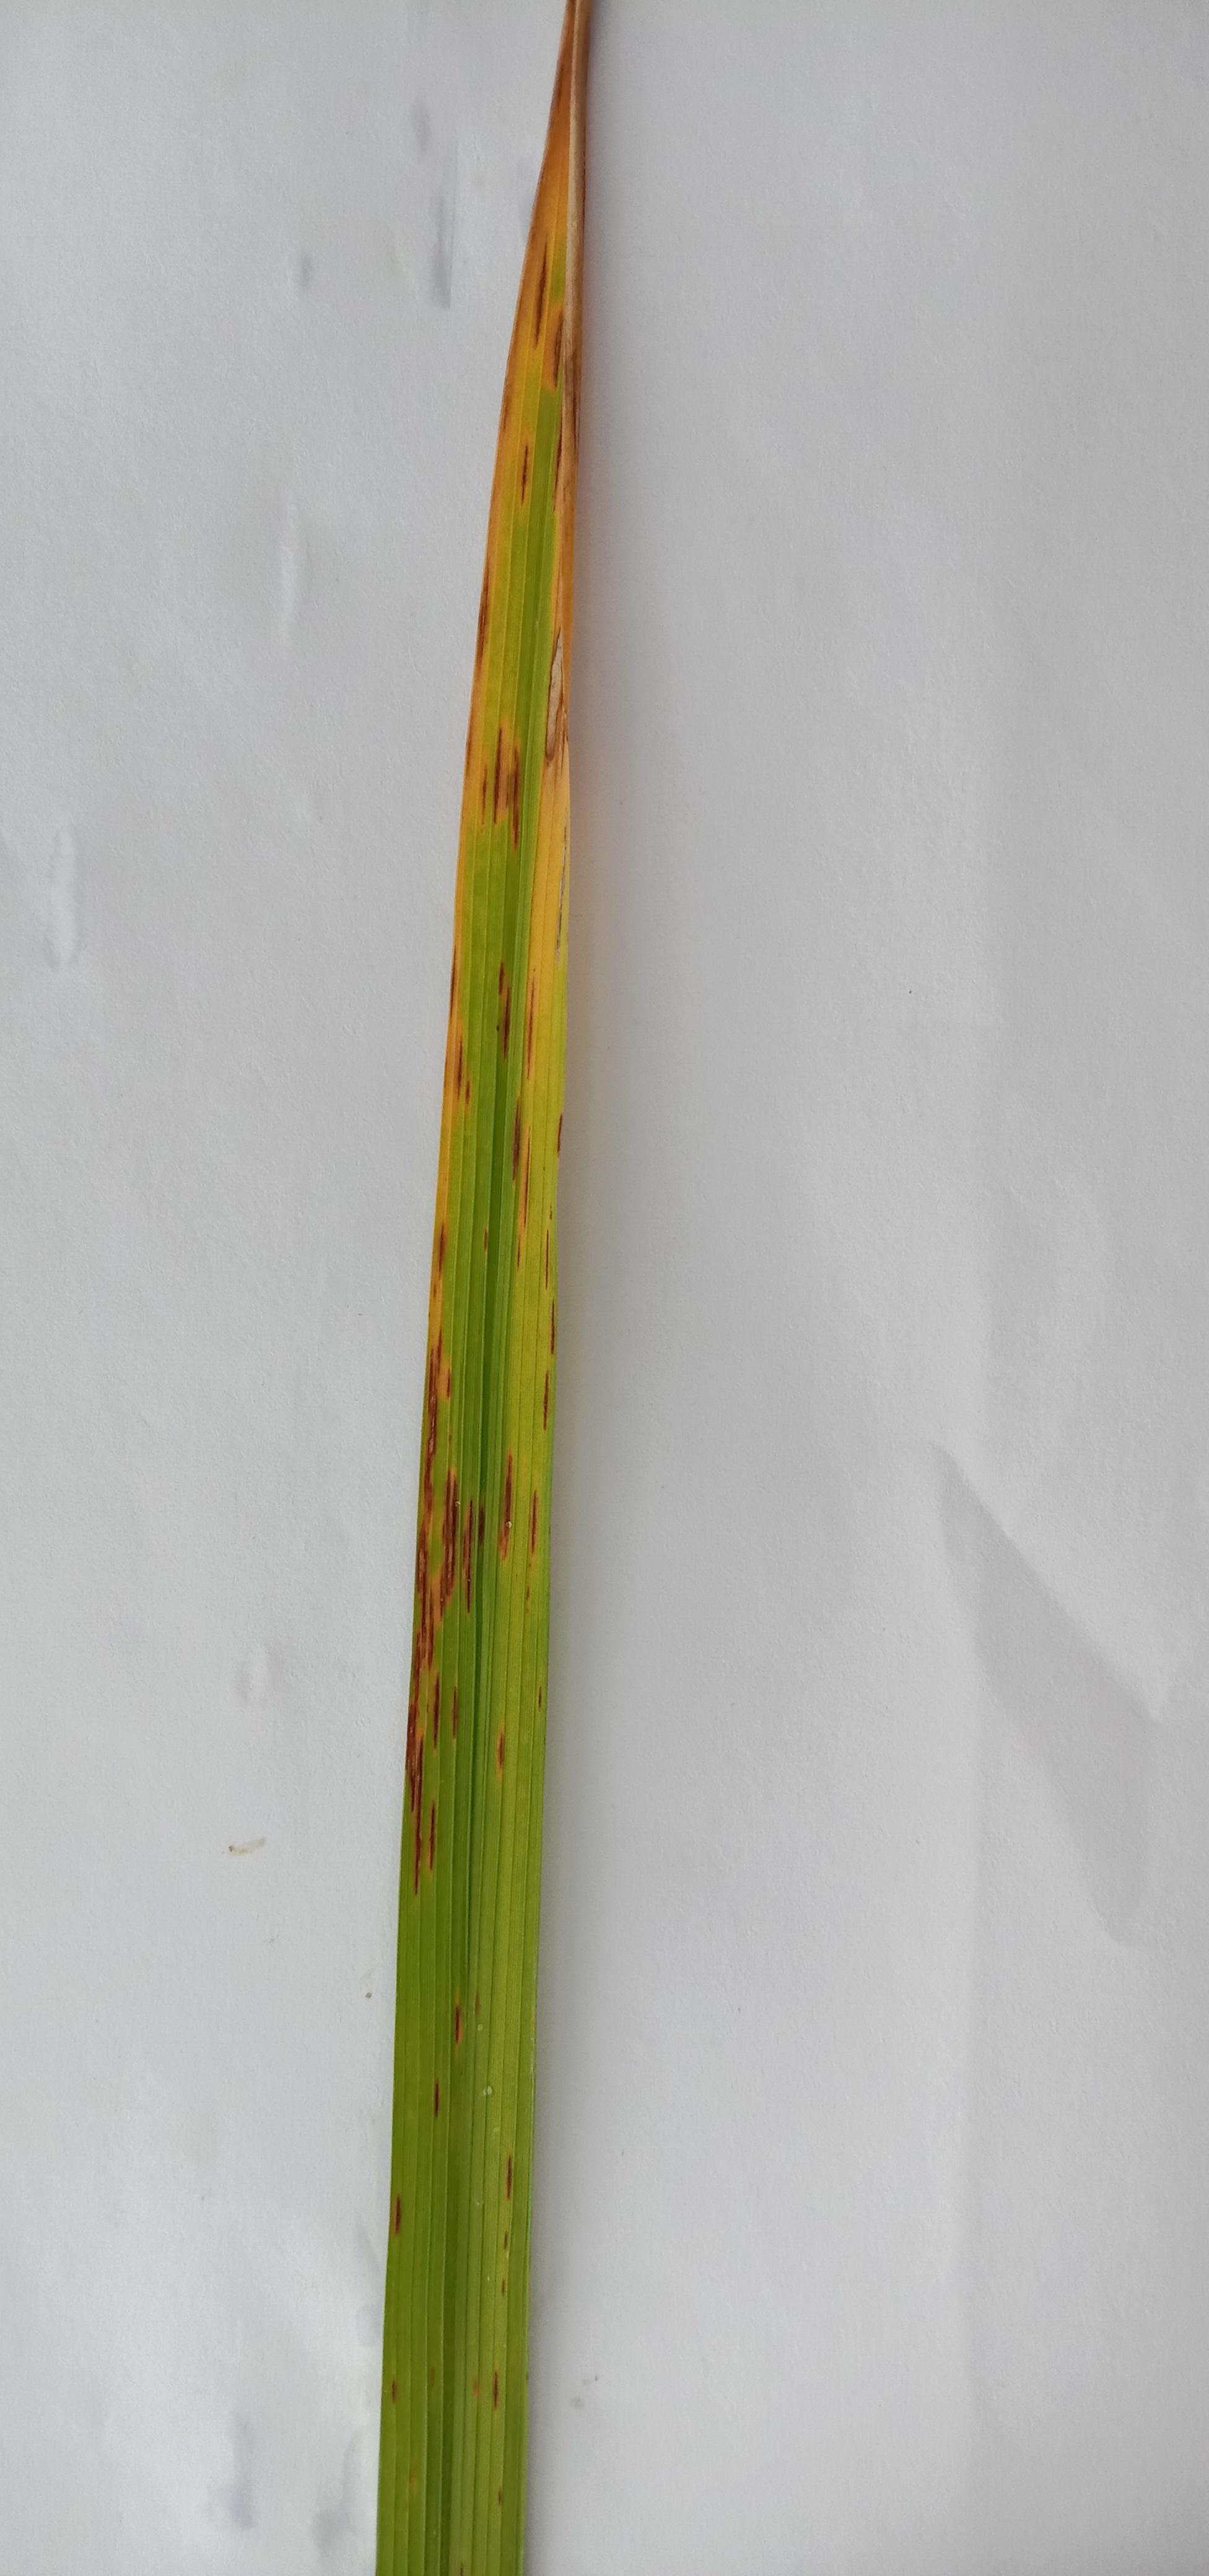
Label: Rice___Leaf_Blast